Patellar dislocation

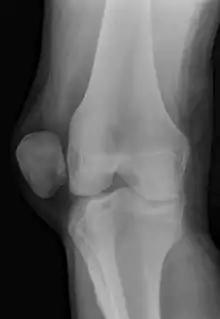
Patellar dislocation

To assess the knee, a clinician can perform the Patellar Aprehension Test by moving the patella back and forth while the people flexes the knee at approximately 30 degrees.